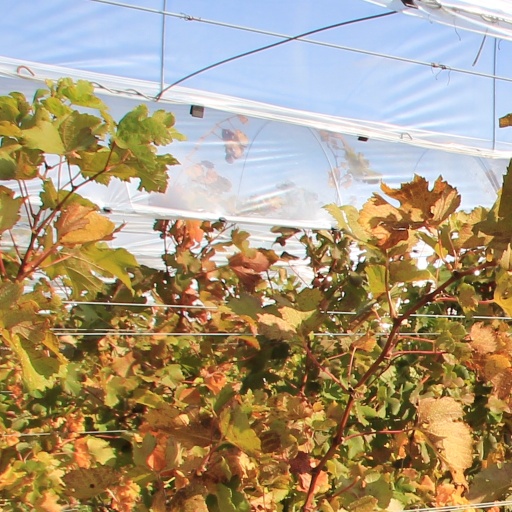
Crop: grape